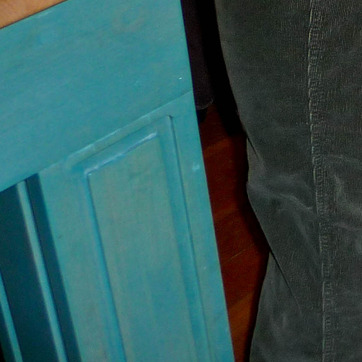
Material: painted